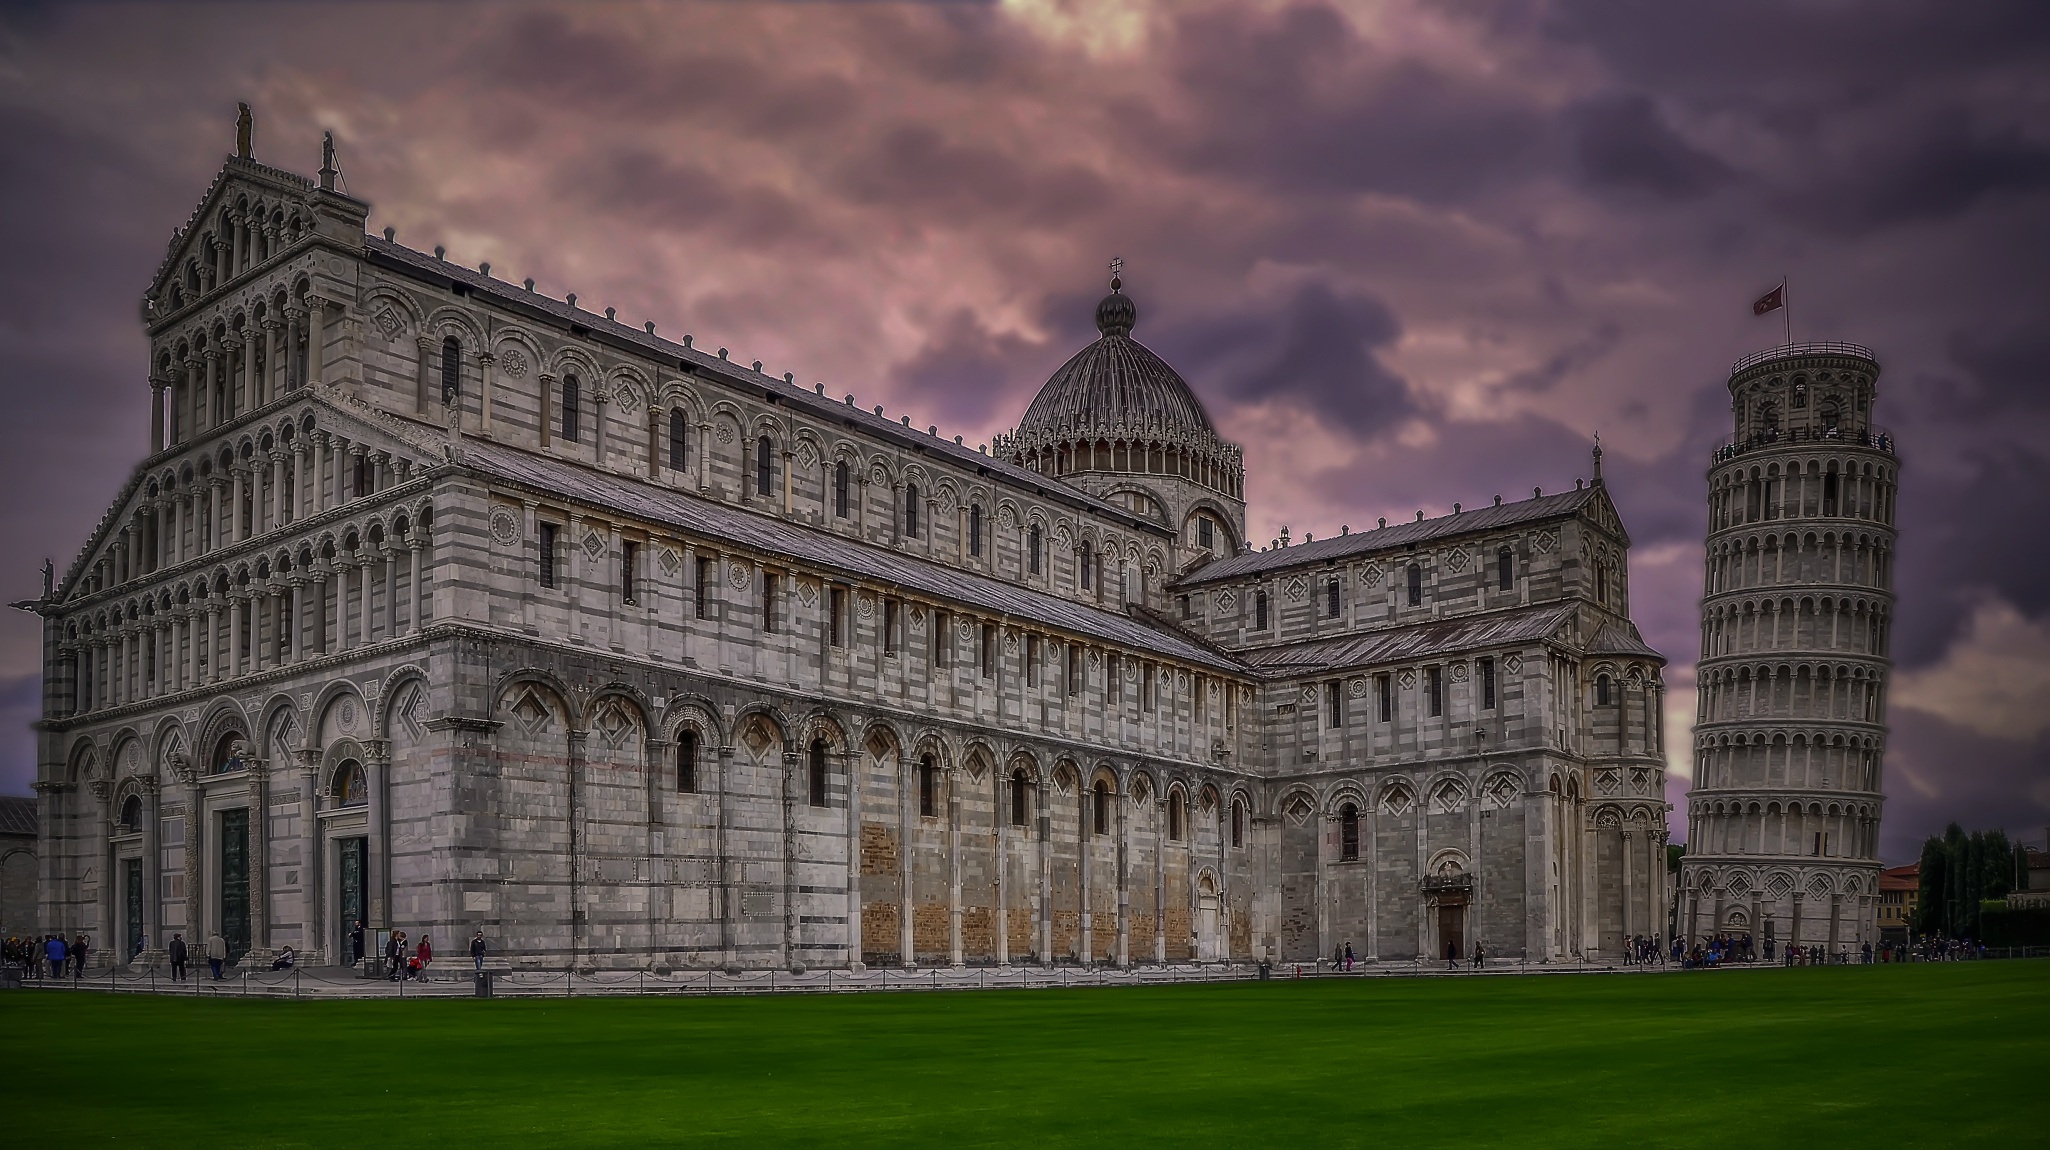
architecture, building, chateau, tower, landmark, italy, facade, pisa, history, estate, leaning tower, stately home, leaning tower of pisa